Venezuela

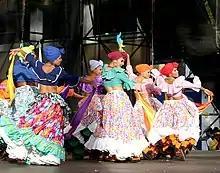
The Guanaguanare dance, a popular dance in Portuguesa State

In 1973, Venezuela voted to nationalize its oil industry outright, effective 1 January 1976, with Petróleos de Venezuela (PDVSA) taking over and presiding over a number of holding companies; in subsequent years, Venezuela built a vast refining and marketing system in the U.S. and Europe. In the 1990s PDVSA became more independent from the government and presided over an "apertura" (opening) in which it invited in foreign investment. Under Hugo Chávez a 2001 law placed limits on foreign investment. PDVSA played a key role in the December 2002 – February 2003 national strike. As a result of the strike, around 40% of the company's workforce (around 18,000 workers) were dismissed.